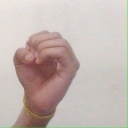
अक्षर: ऊ